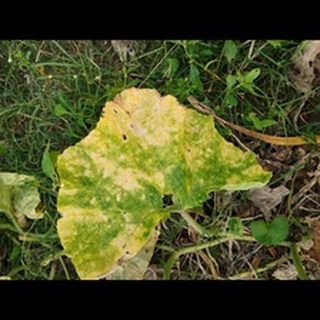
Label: pumpkin_mosaic_disease